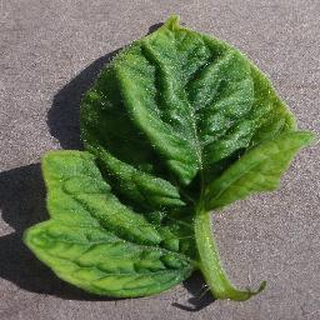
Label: tomato_yellow_leaf_curl_virus